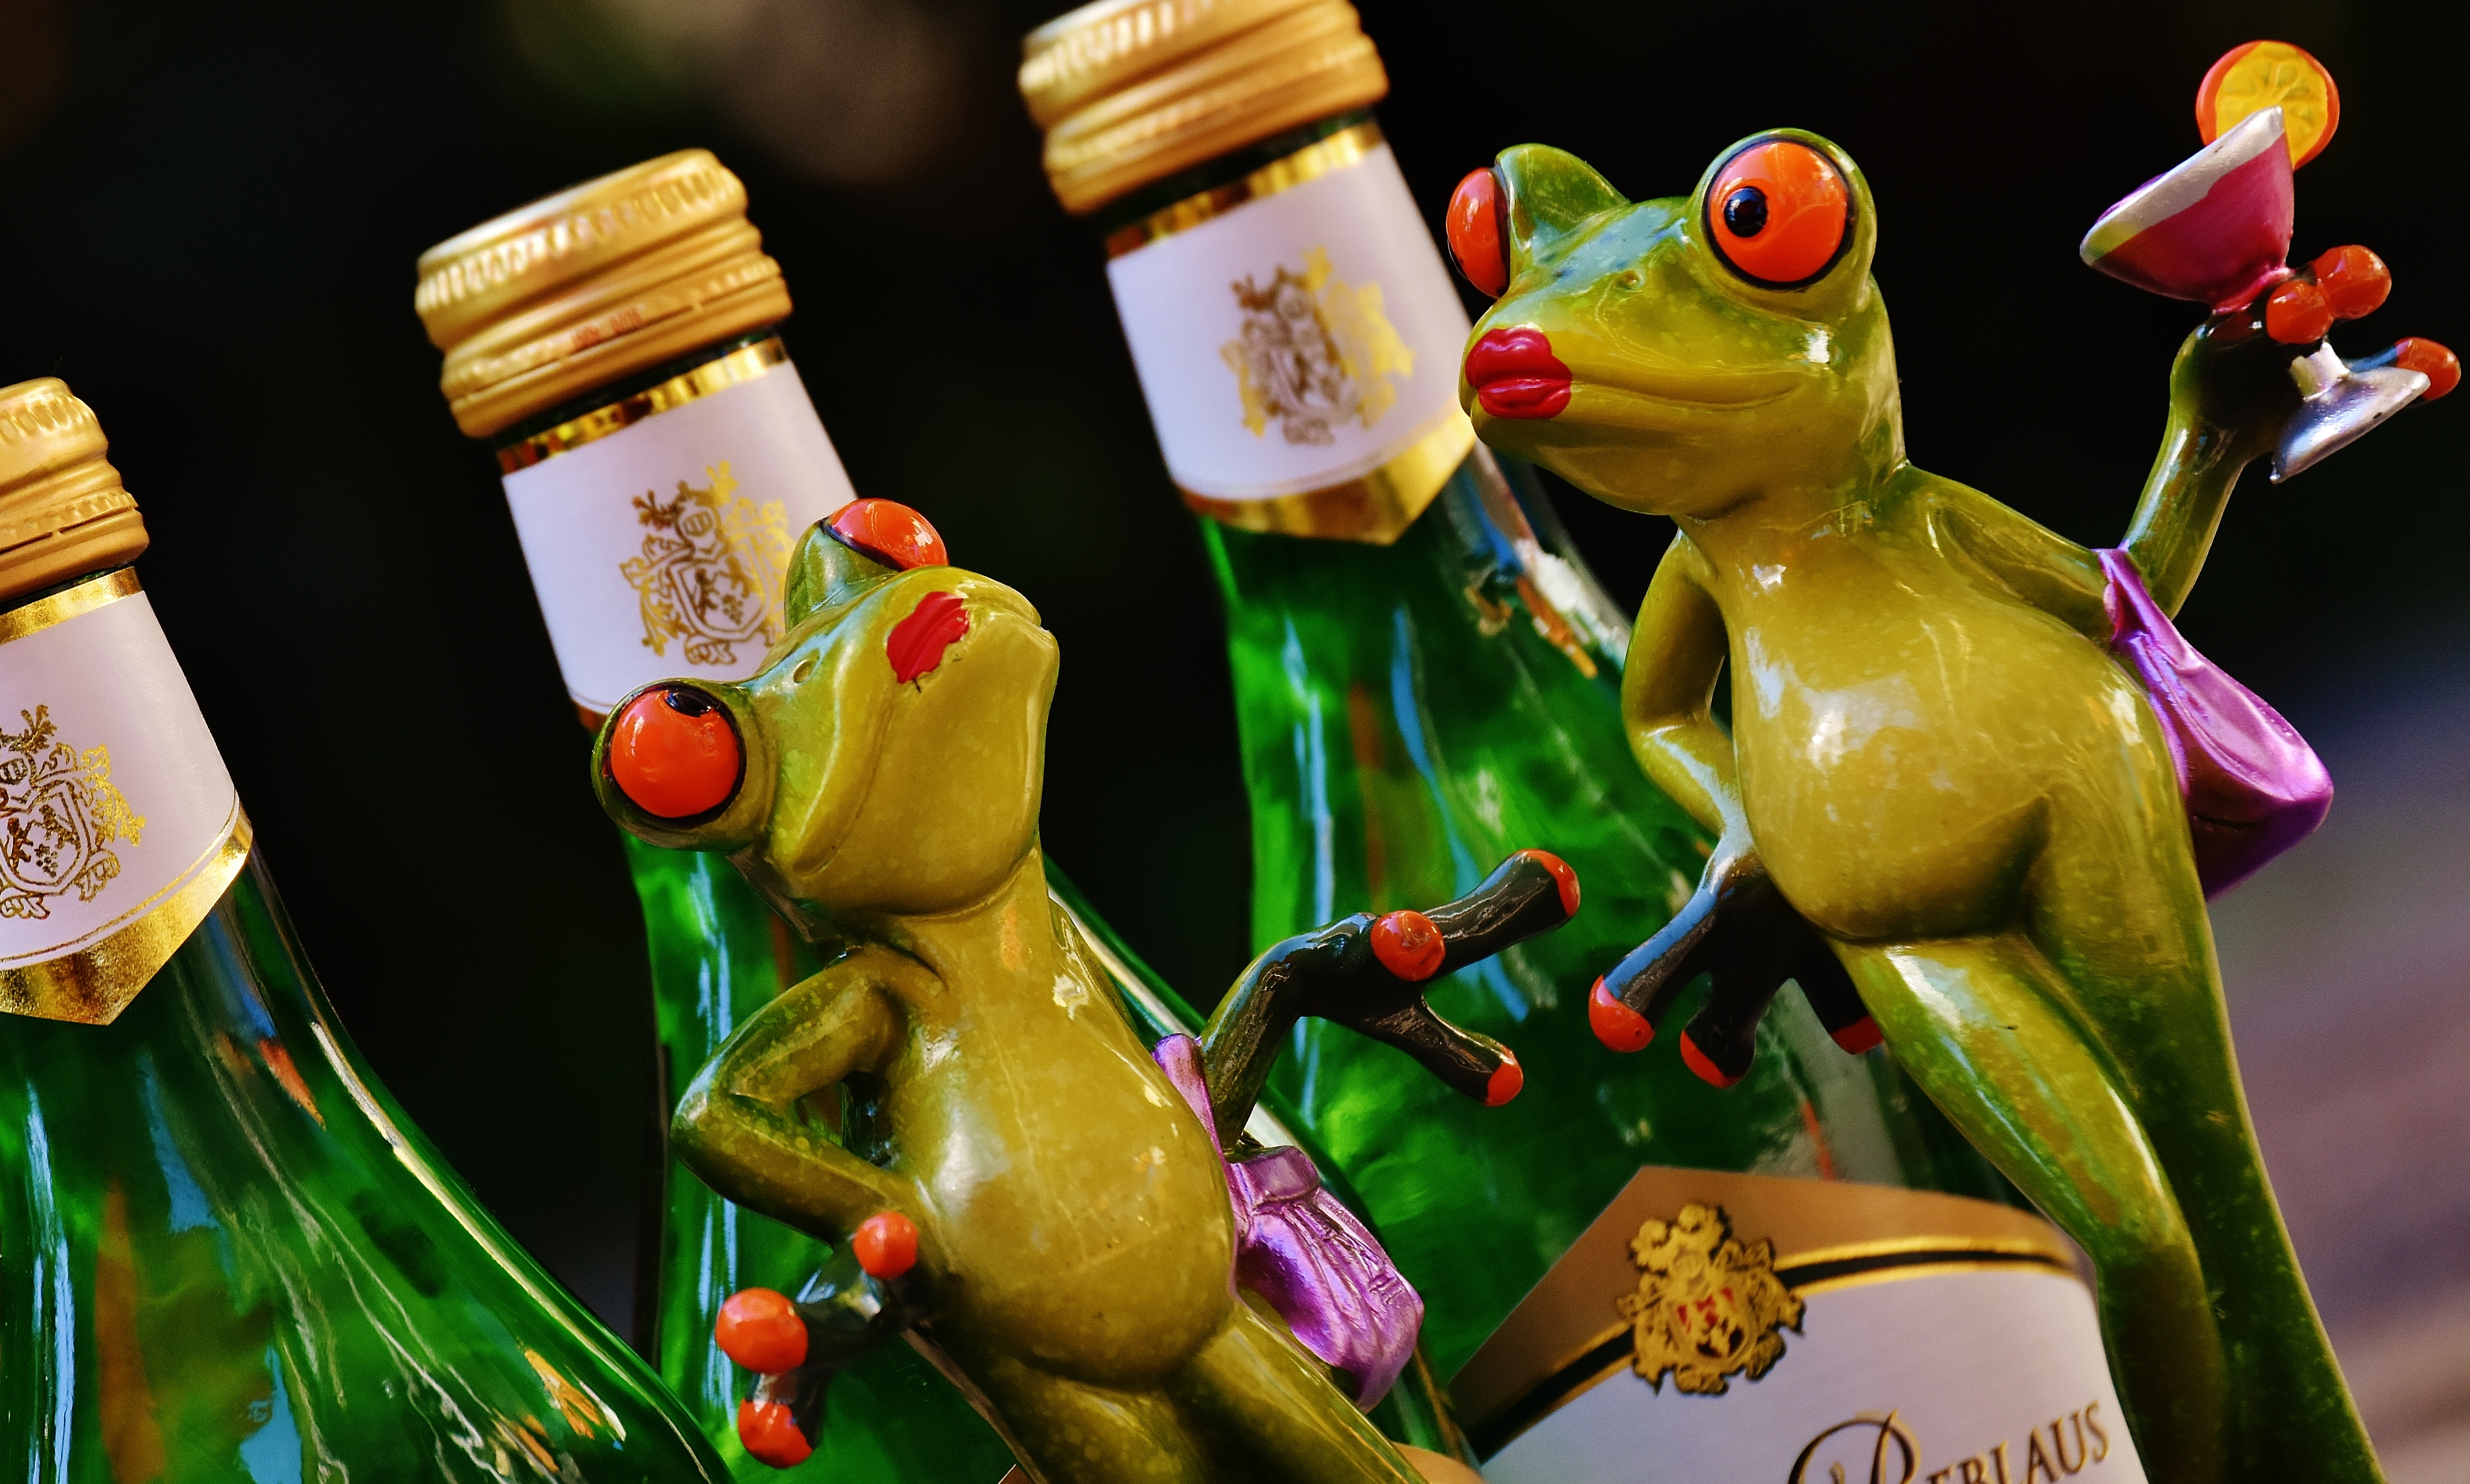
wine, sweet, restaurant, cute, food, color, drink, frog, alcohol, wine bottle, fig, bottles, funny, germany, enjoy, benefit from, frogs, wines, weinstube